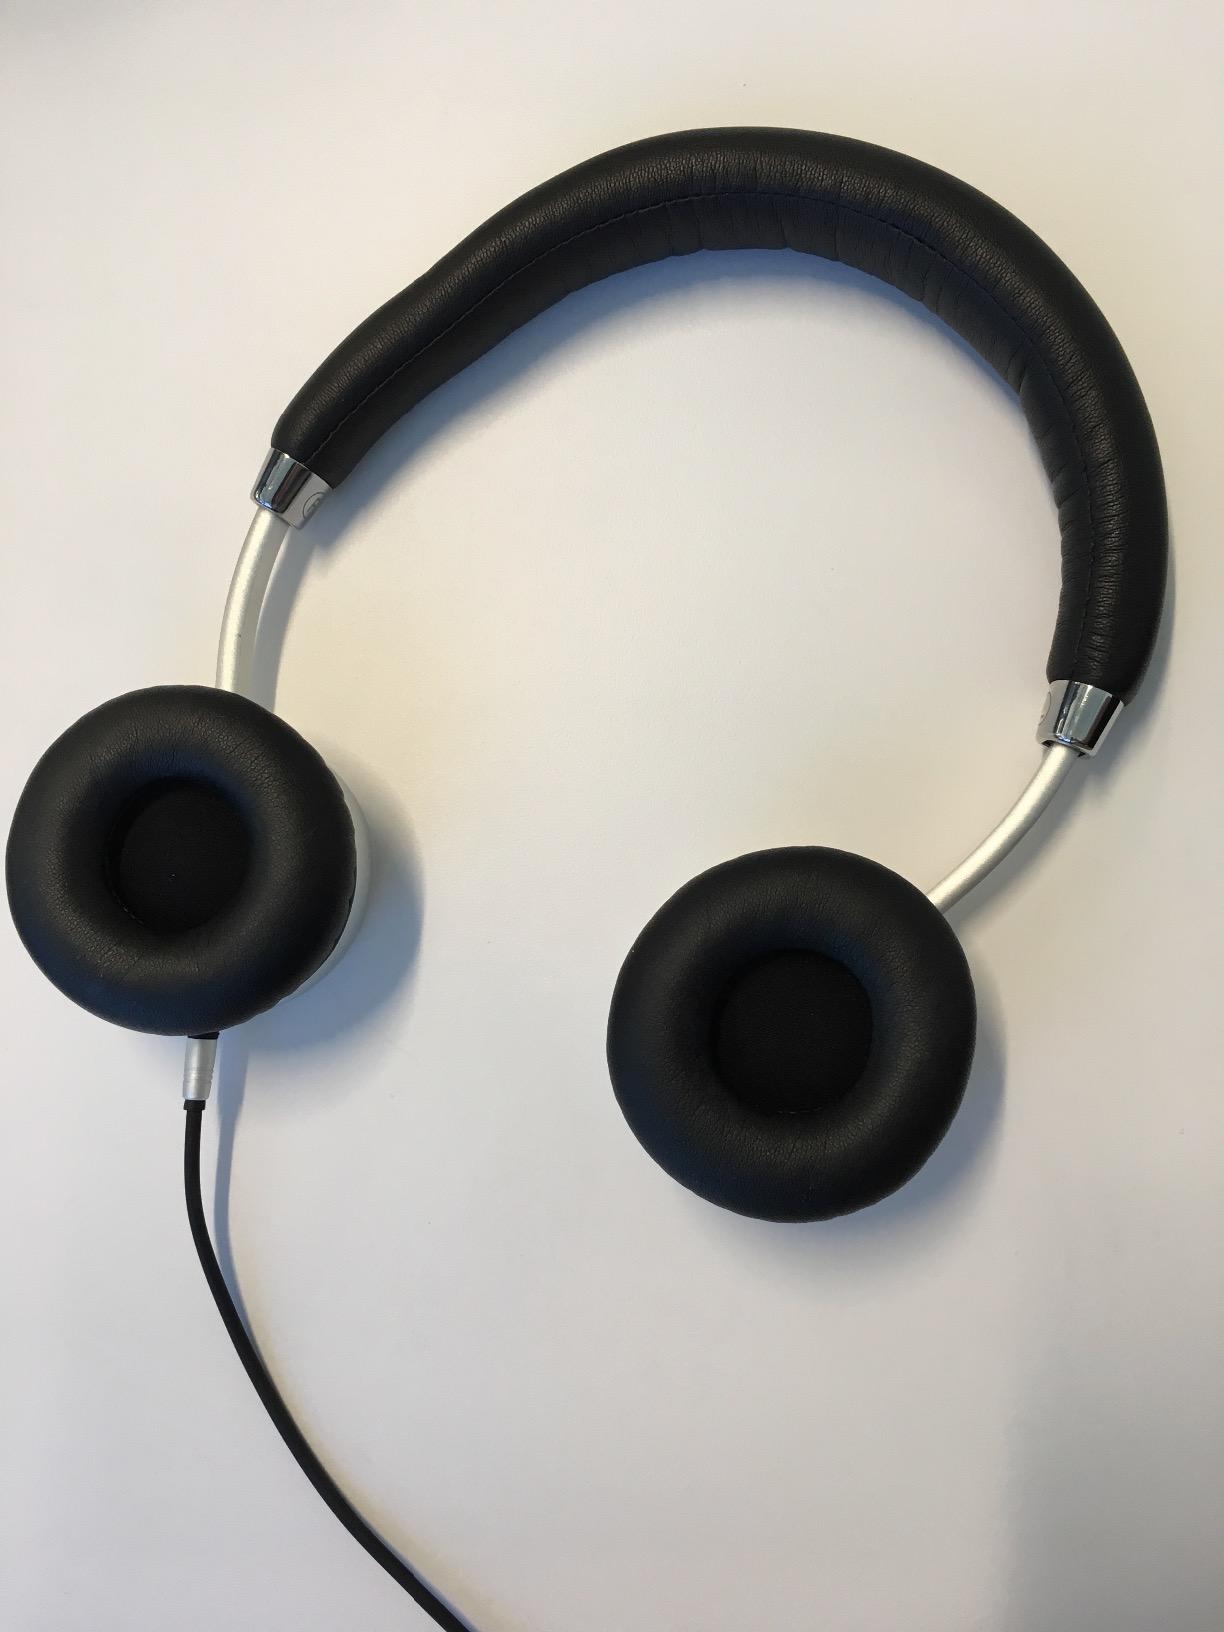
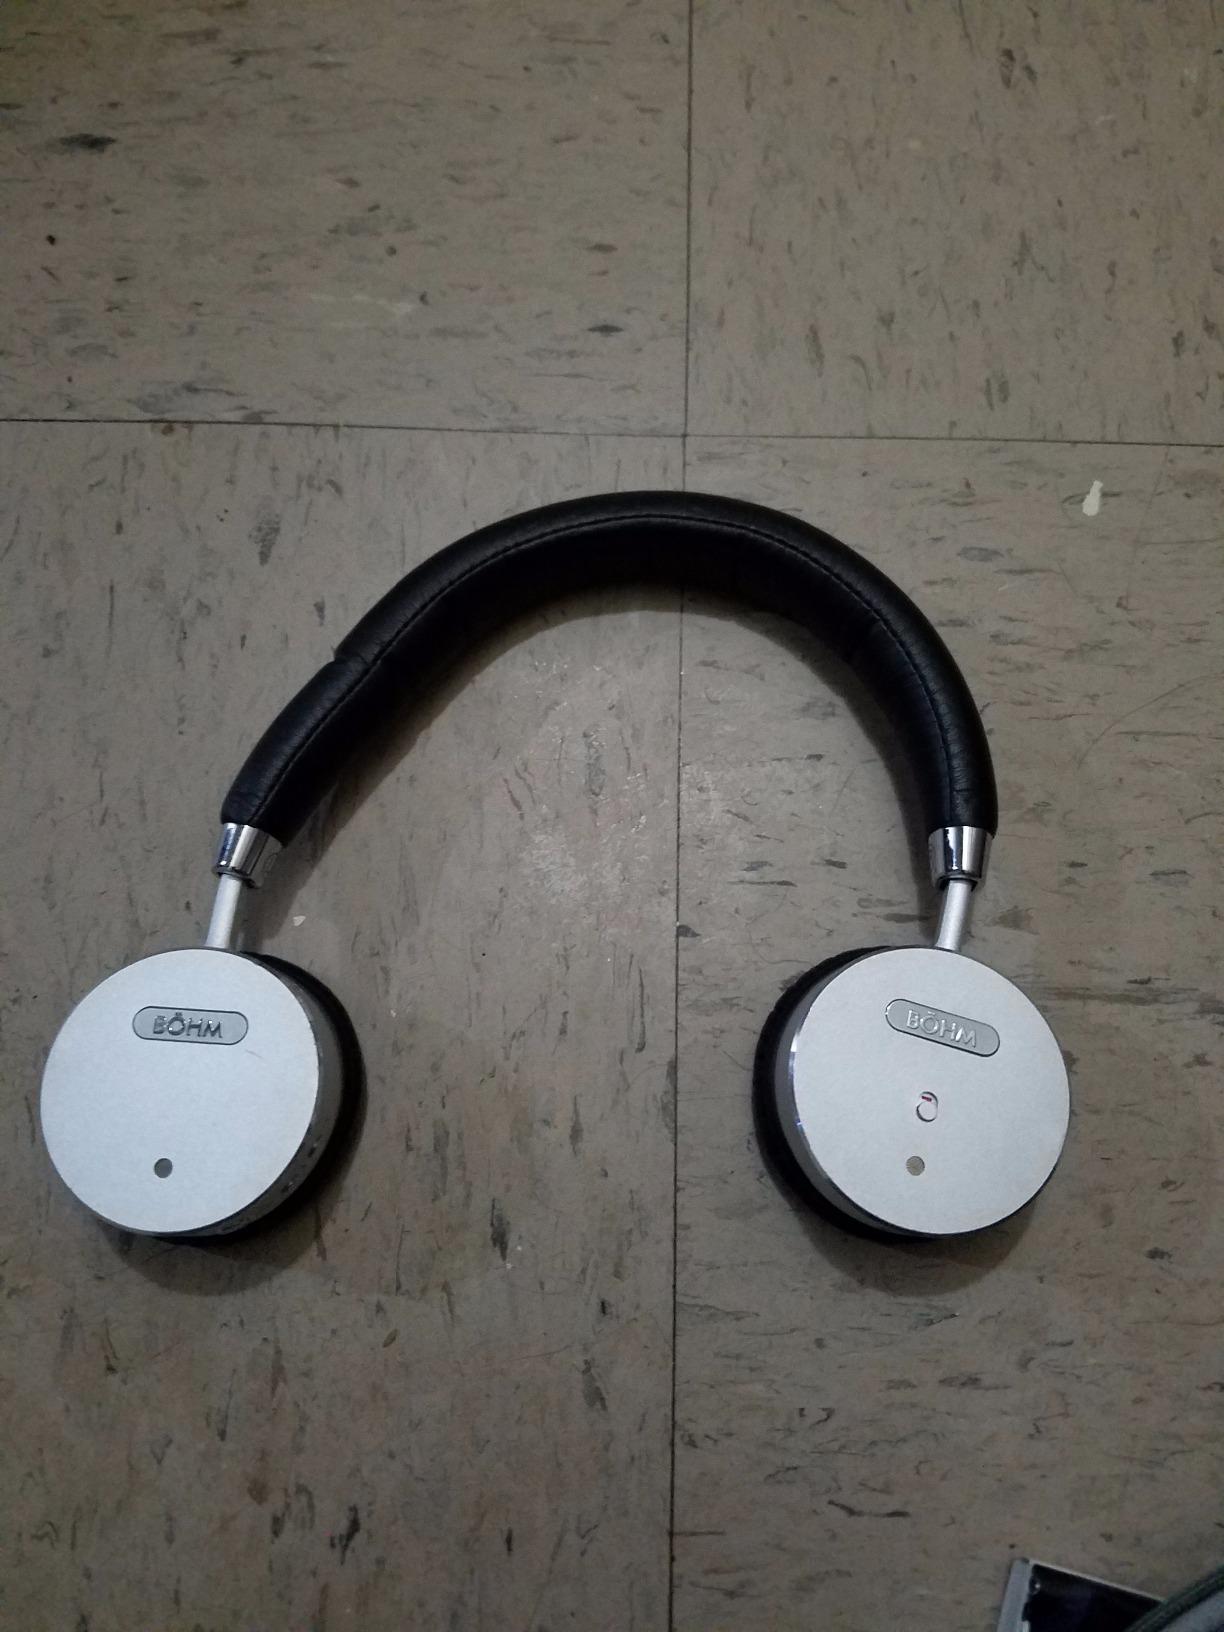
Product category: headphones
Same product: yes